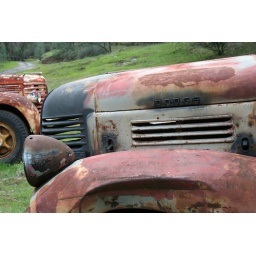
Detail of the Glorietta fruit truck along Honey Run Road in Butte Creek Canyon. It's a Dodge.